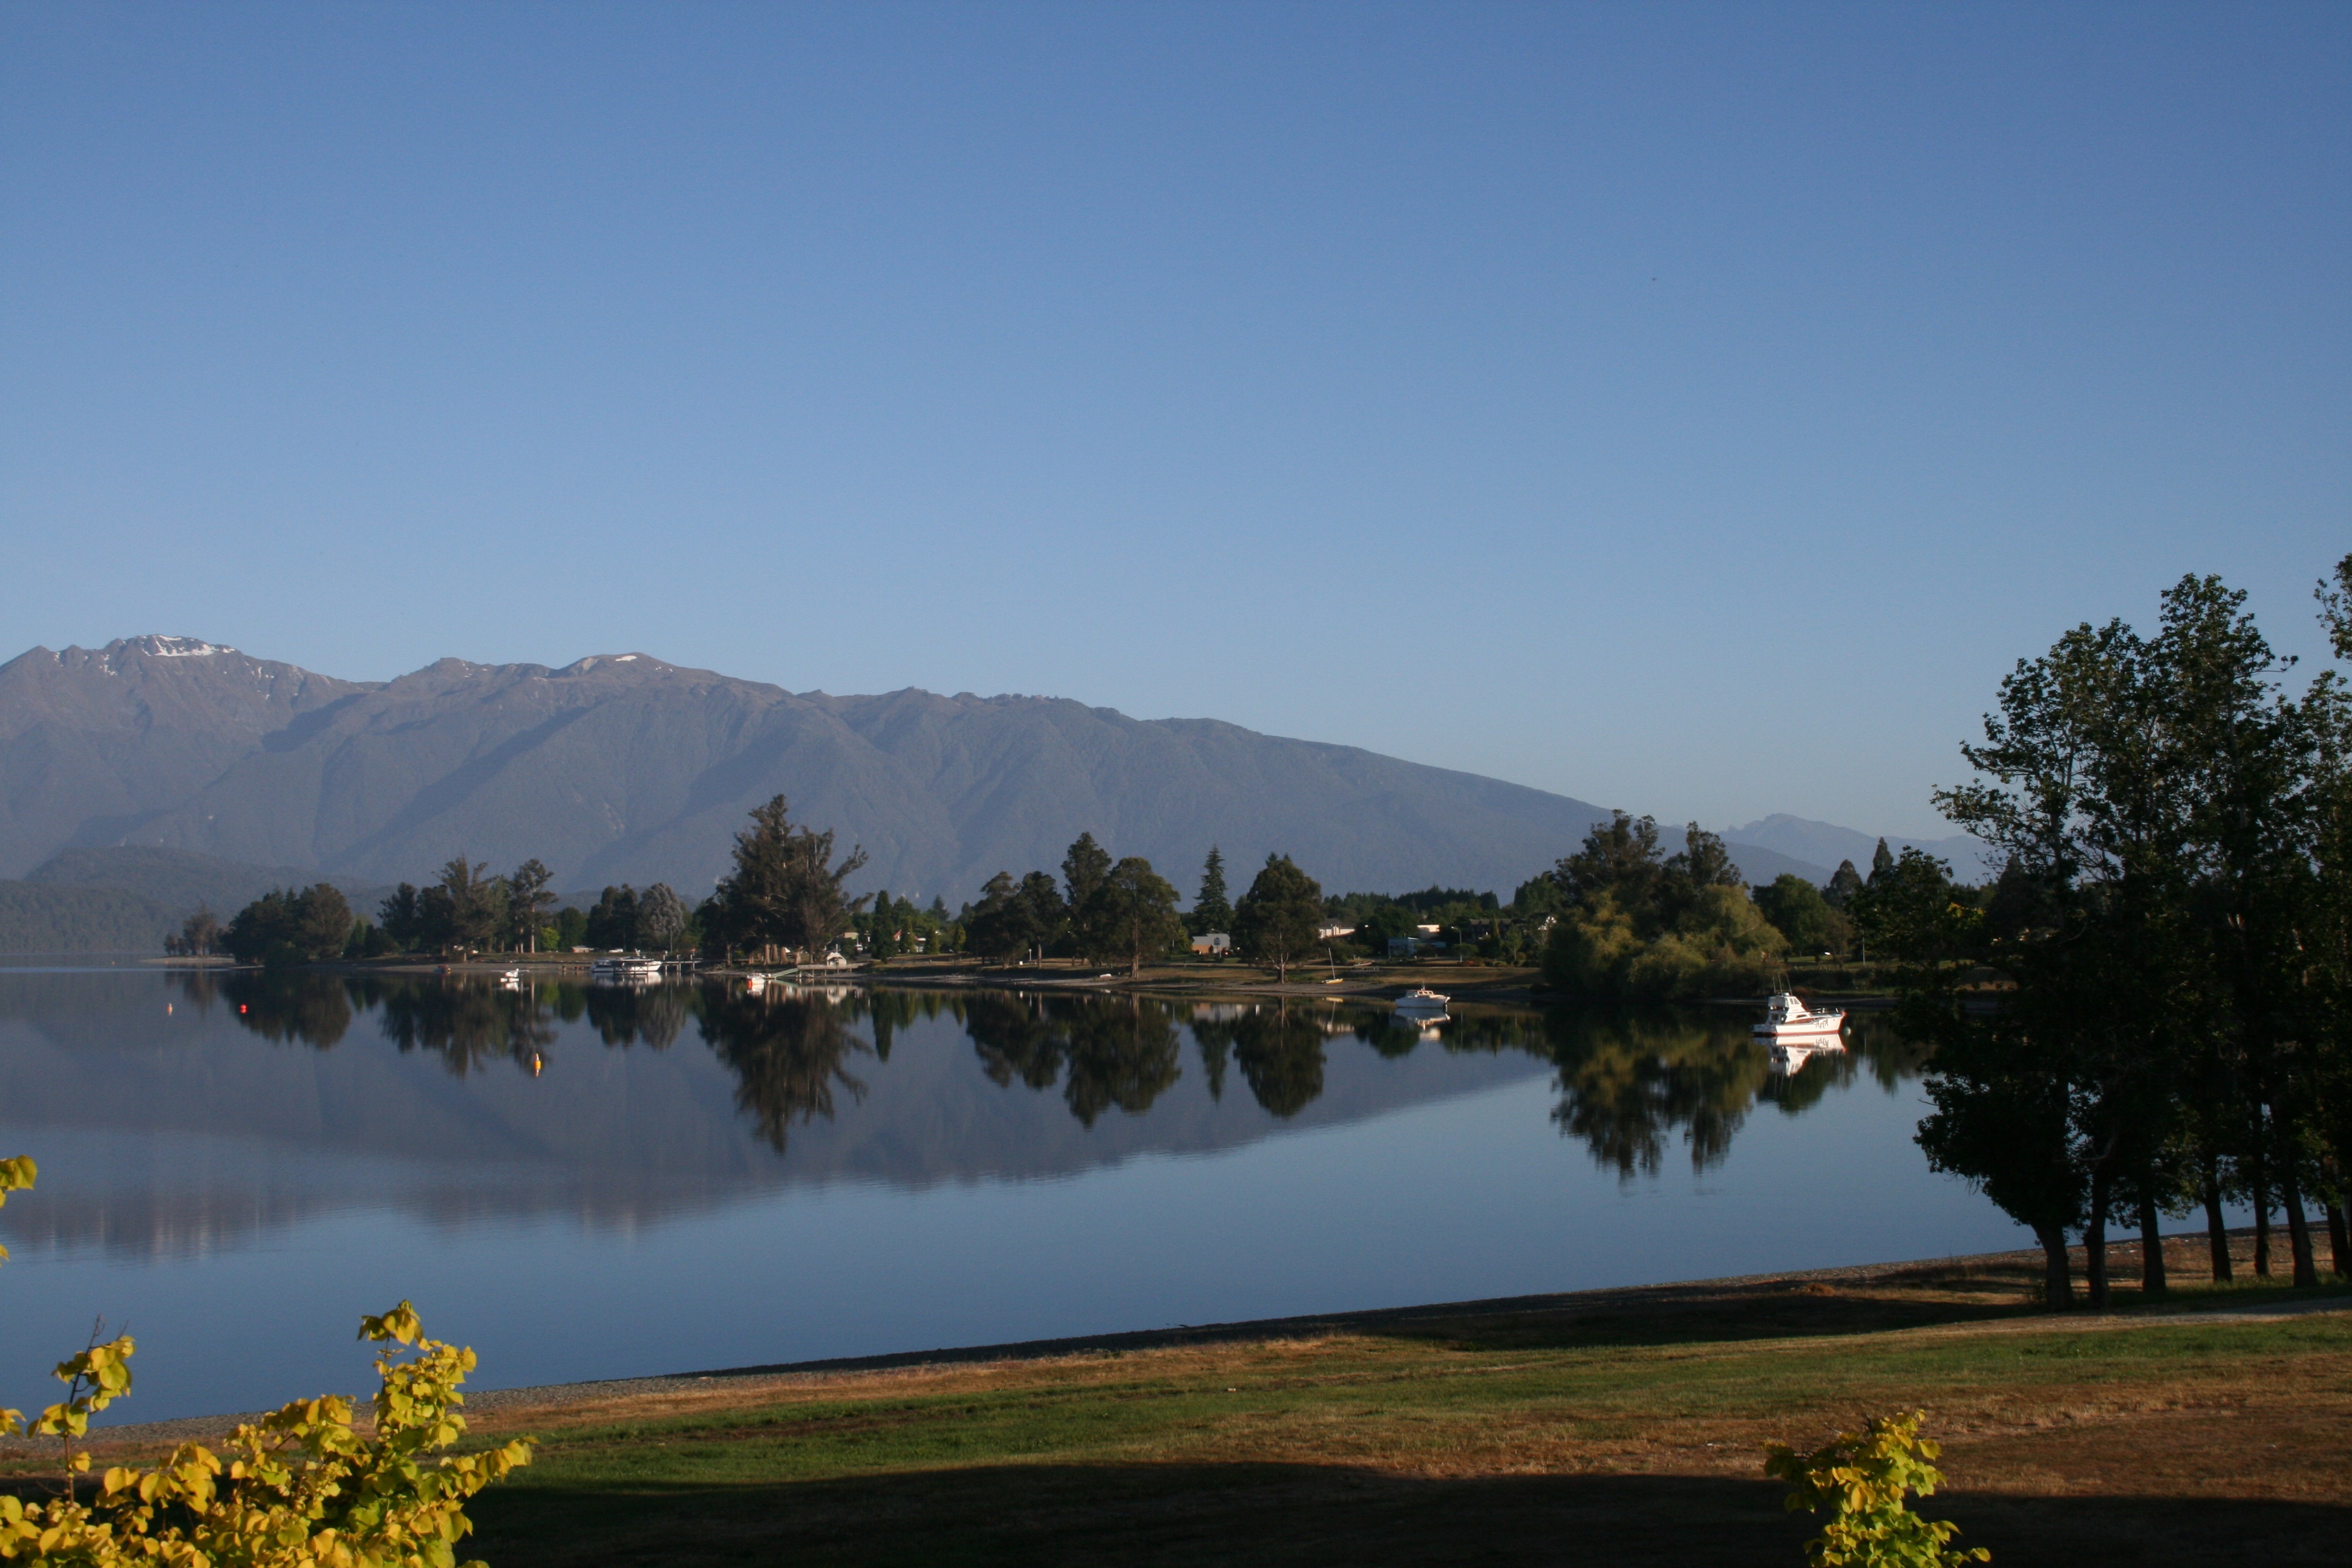
landscape, tree, water, nature, mountain, sunshine, morning, hill, lake, river, mountain range, summer, travel, clear, green, reflection, tranquil, scenic, natural, scenery, calm, serene, blue, reservoir, majestic, body of water, outdoors, sunny, mountain lake, quiet, loch, mountainous landforms